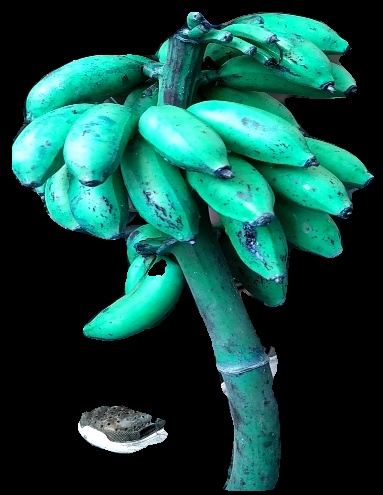
Variety: rasbale
Grade: grade3